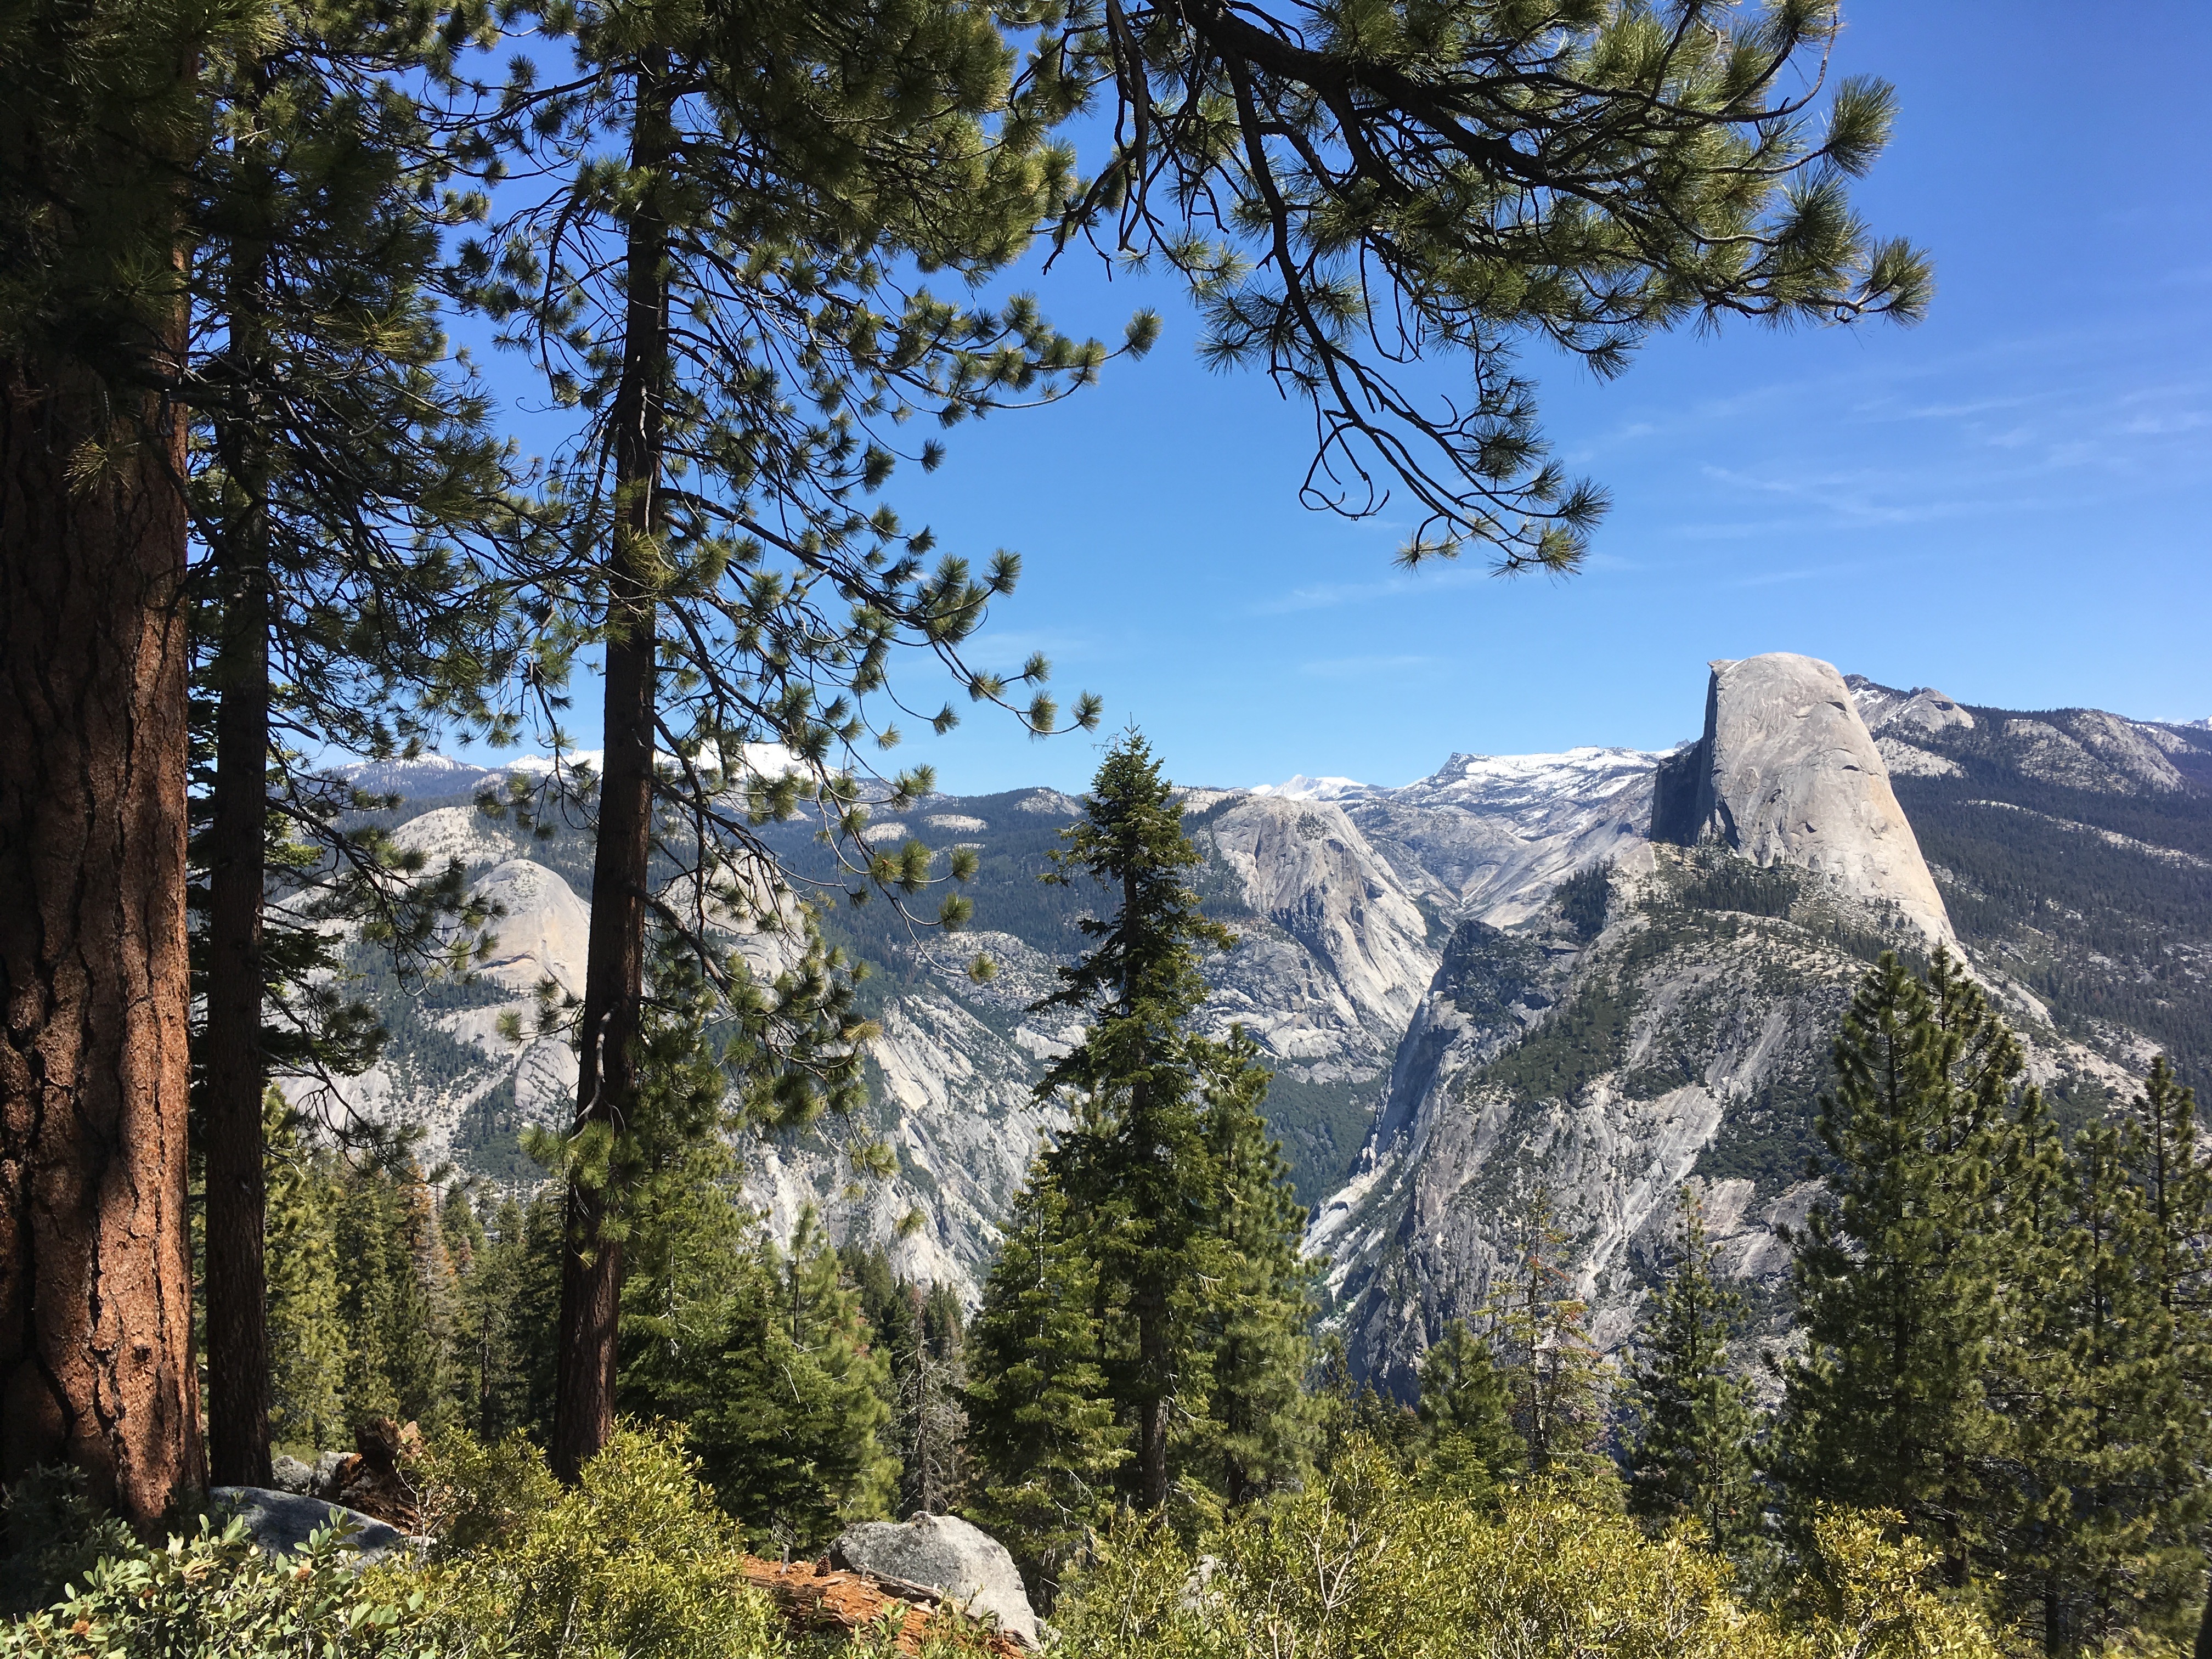
tree, nature, forest, wilderness, walking, mountain, trail, adventure, mountain range, yosemite, autumn, park, national park, ridge, woodland, yosemitenationalpark, halfdome, ecosystem, ponderosapine, califbestscenery, biome, outdoor recreation, mountainous landforms